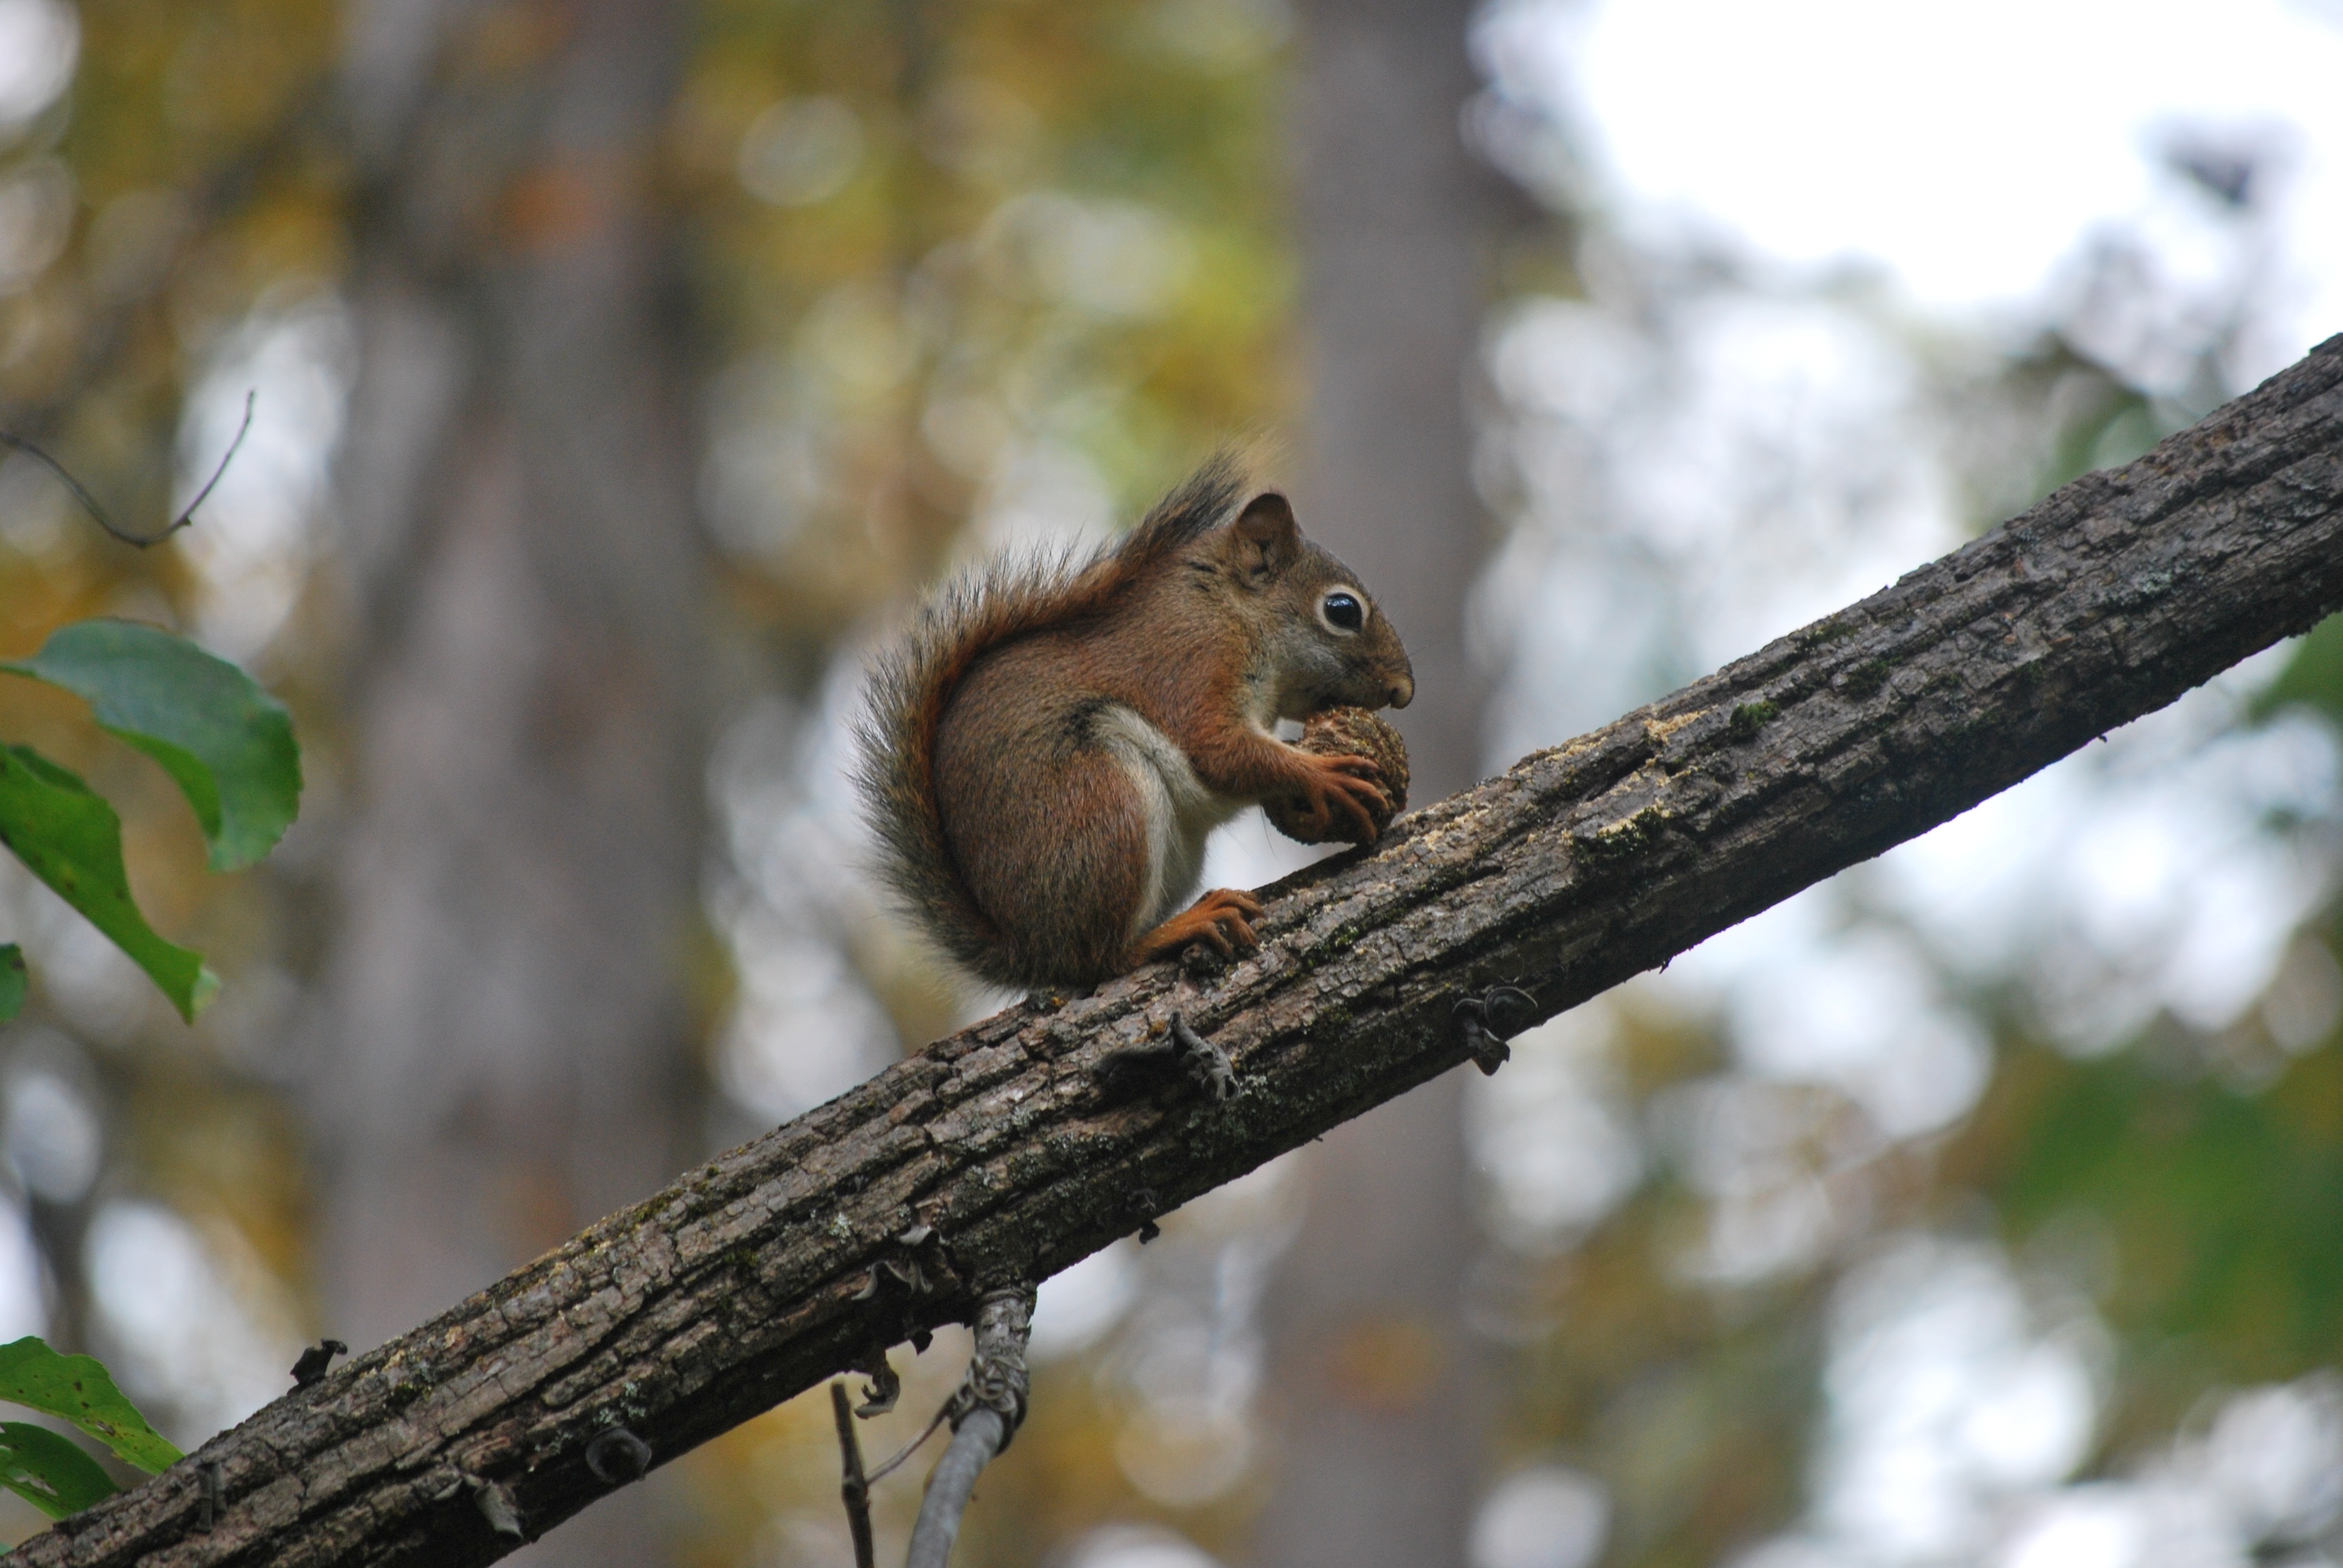
tree, nature, forest, branch, animal, cute, wildlife, brown, mammal, squirrel, rodent, fauna, close up, woods, eating, vertebrate, chipmunk, fox squirrel, new world monkey